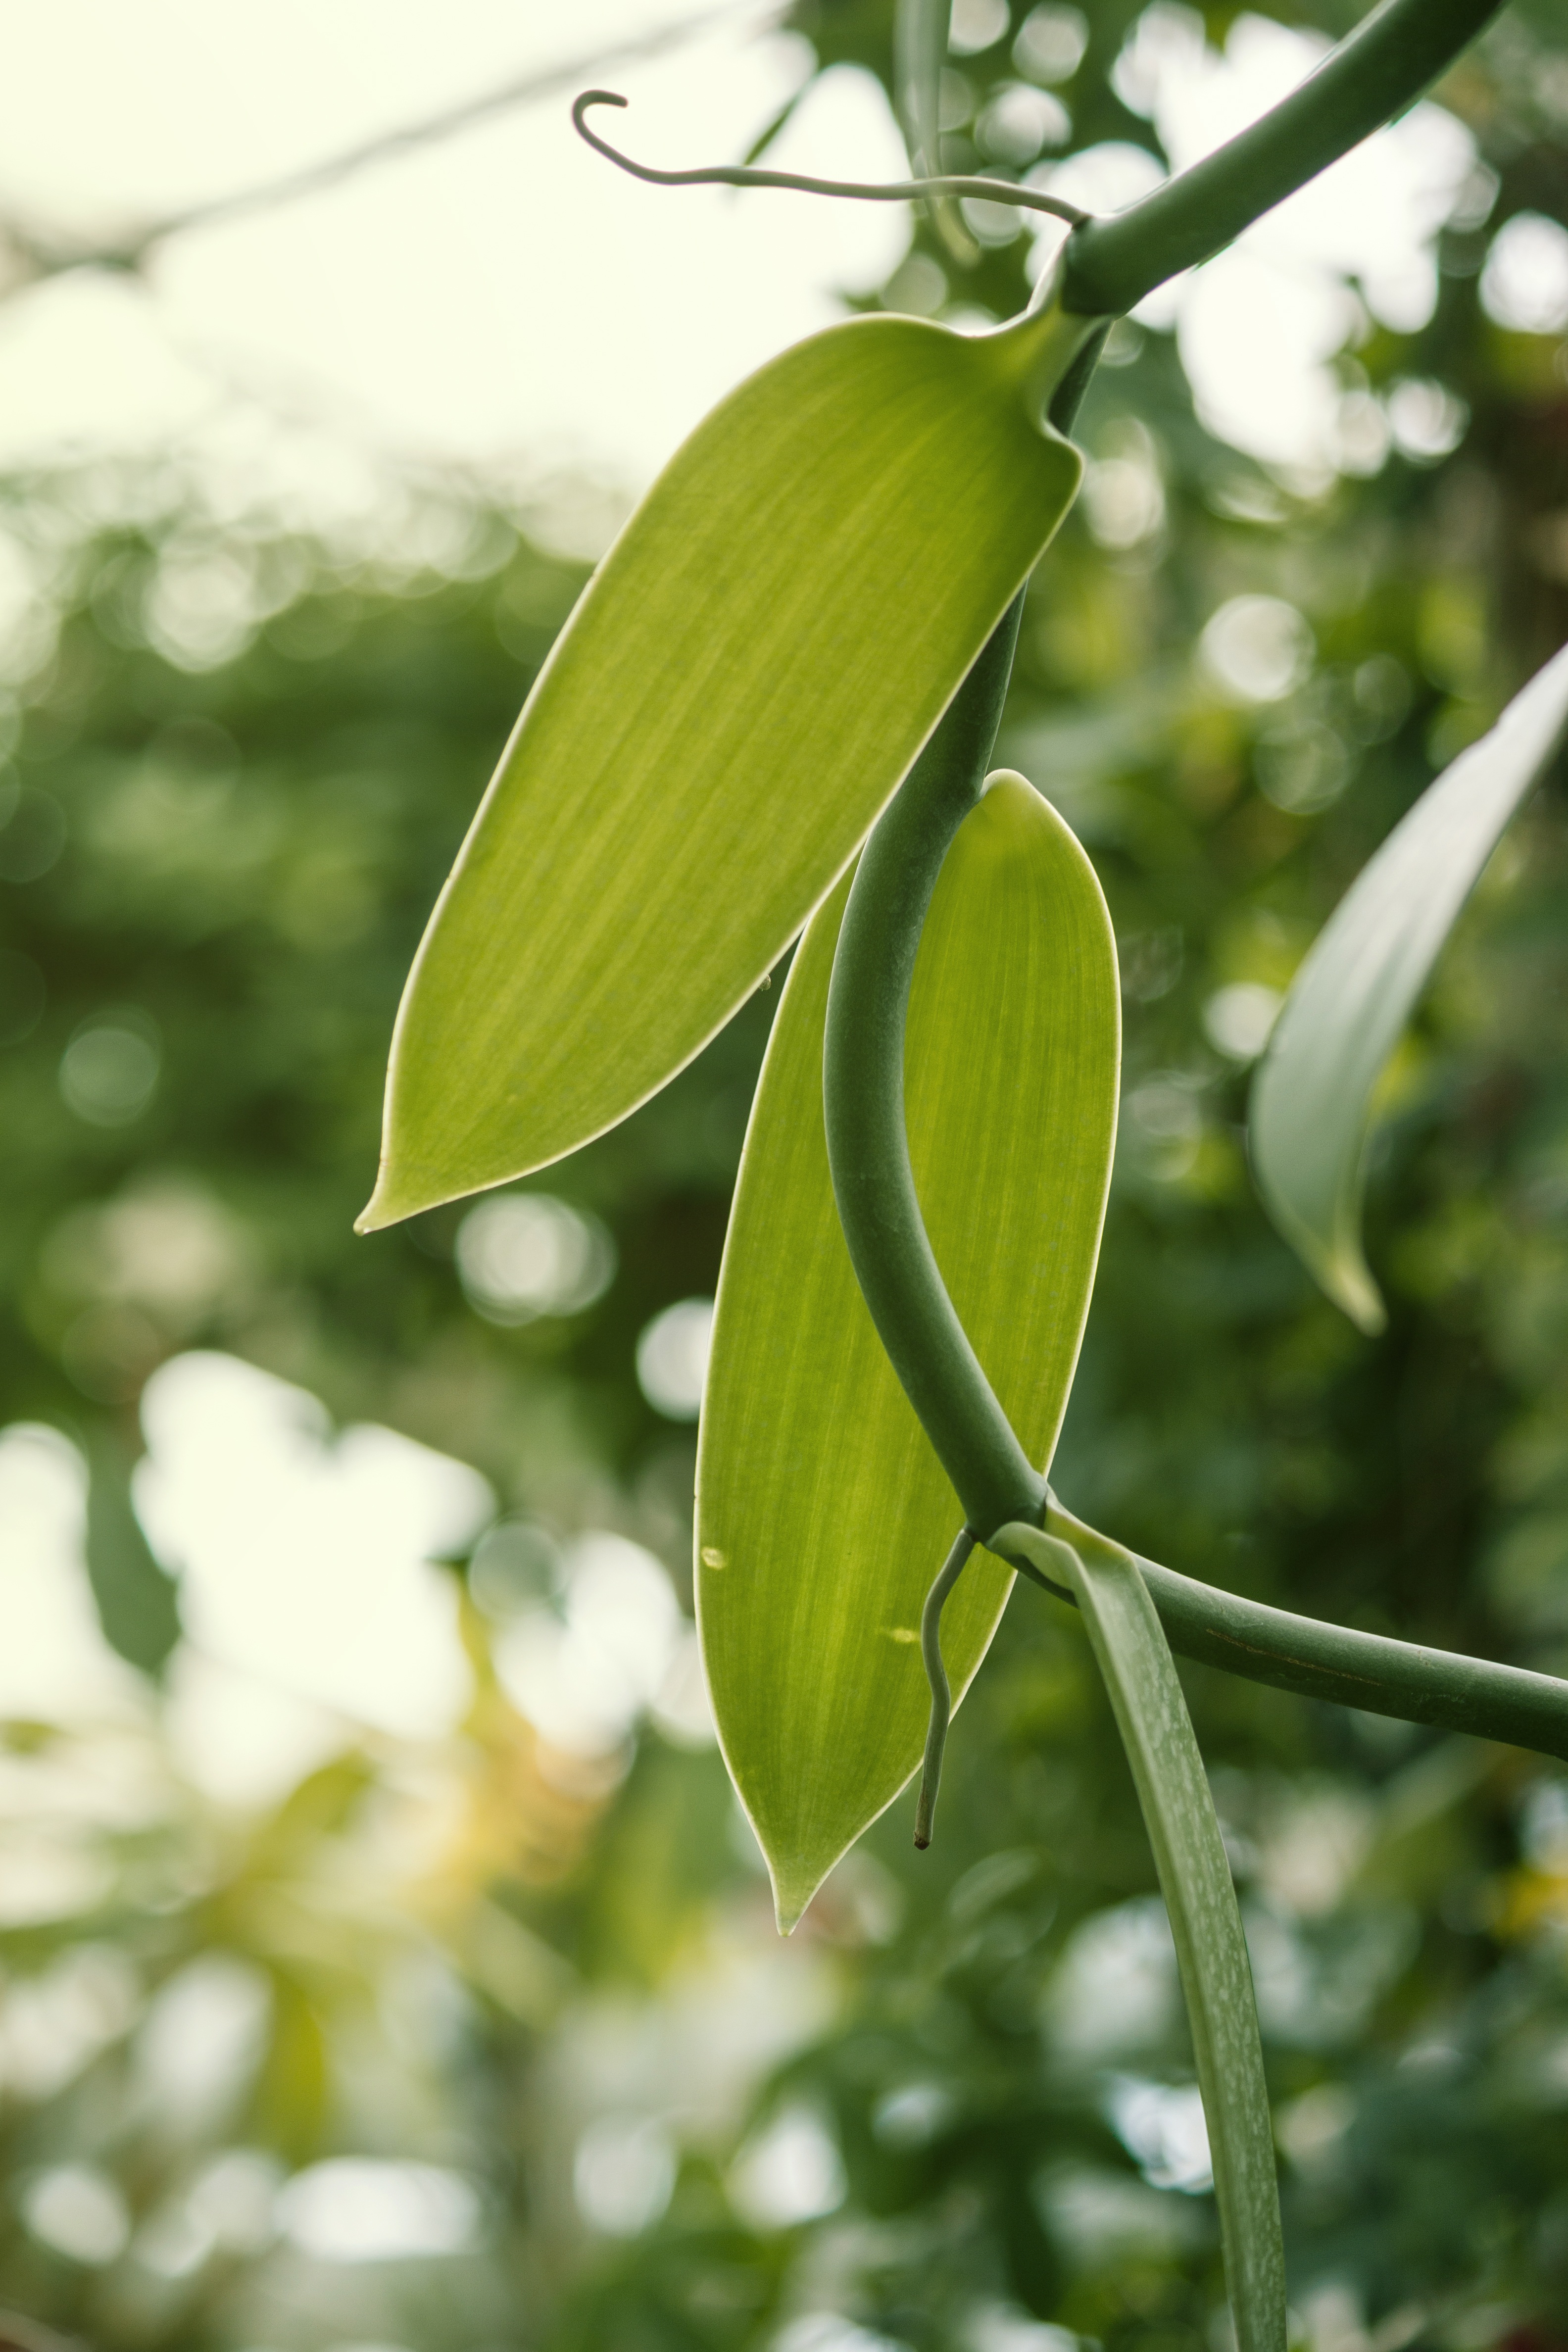
plant, leaf, flower, green, insect, botany, flora, leaves, tropic, arum, macro photography, flowering plant, plant stem, land plant